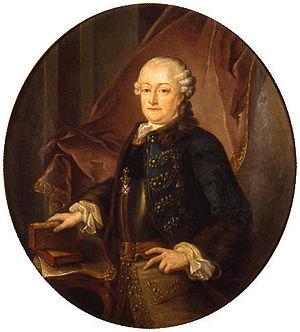
La Terre de Davis est une « île fantôme » située d'après ses découvreurs dans le sud-est de l’océan Pacifique, à bonne distance des côtes du Chili. Elle doit son nom au pirate Edward Davis, qui l'aurait aperçue en 1687. Les seules mentions originales de cette île se trouvent dans le compte-rendu de voyage de son coéquipier Lionel Wafer, et dans un ouvrage de son ami boucanier William Dampier, à qui il avait confié sa découverte. Ce dernier a émis l’idée que cette terre faisait partie de la fameuse Terra Australis Incognita, activement recherchée à l’époque dans le sud de l’Océan Pacifique. Bien que cette île n’ait jamais pu être retrouvée sous les coordonnées géographiques indiquées, il est fréquemment admis dans la littérature qu’elle corresponde à l’île de Pâques. Toutefois, cette correspondance reste soumise à critique, et certains auteurs considèrent soit que la terre de Davis n’a jamais existé, soit qu’il faut plutôt y voir d'autres îles du Pacifique Sud, comme les îles St Félix et Ambroise, voire l’archipel des Gambier, en Polynésie française.